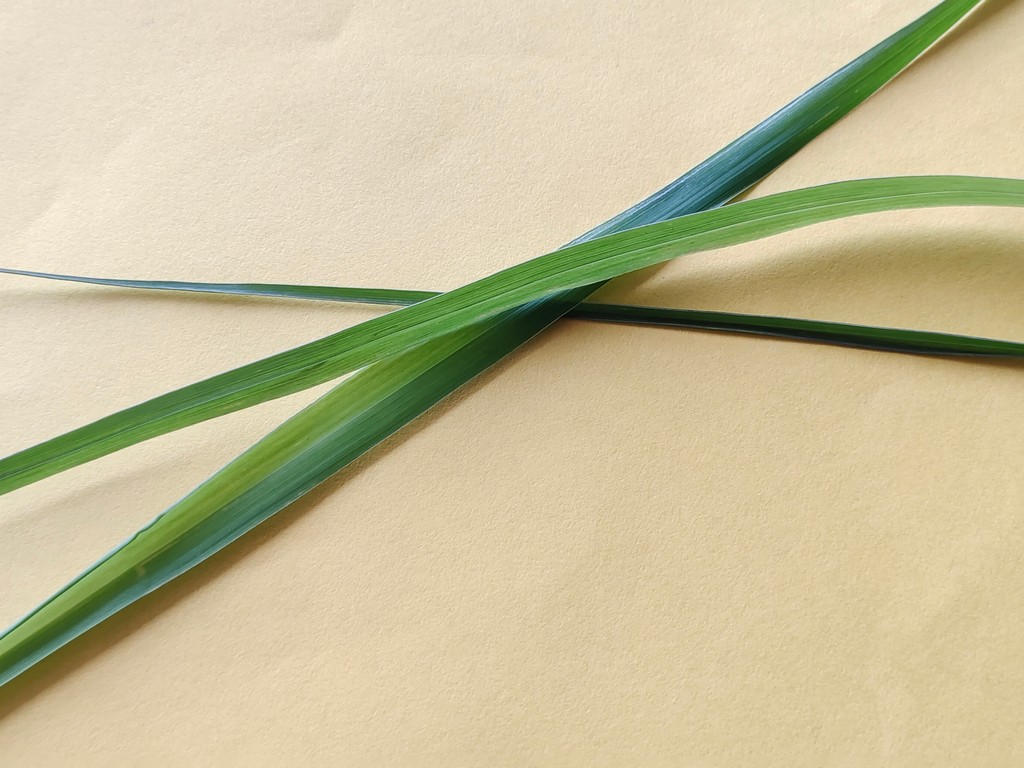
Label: Healthy